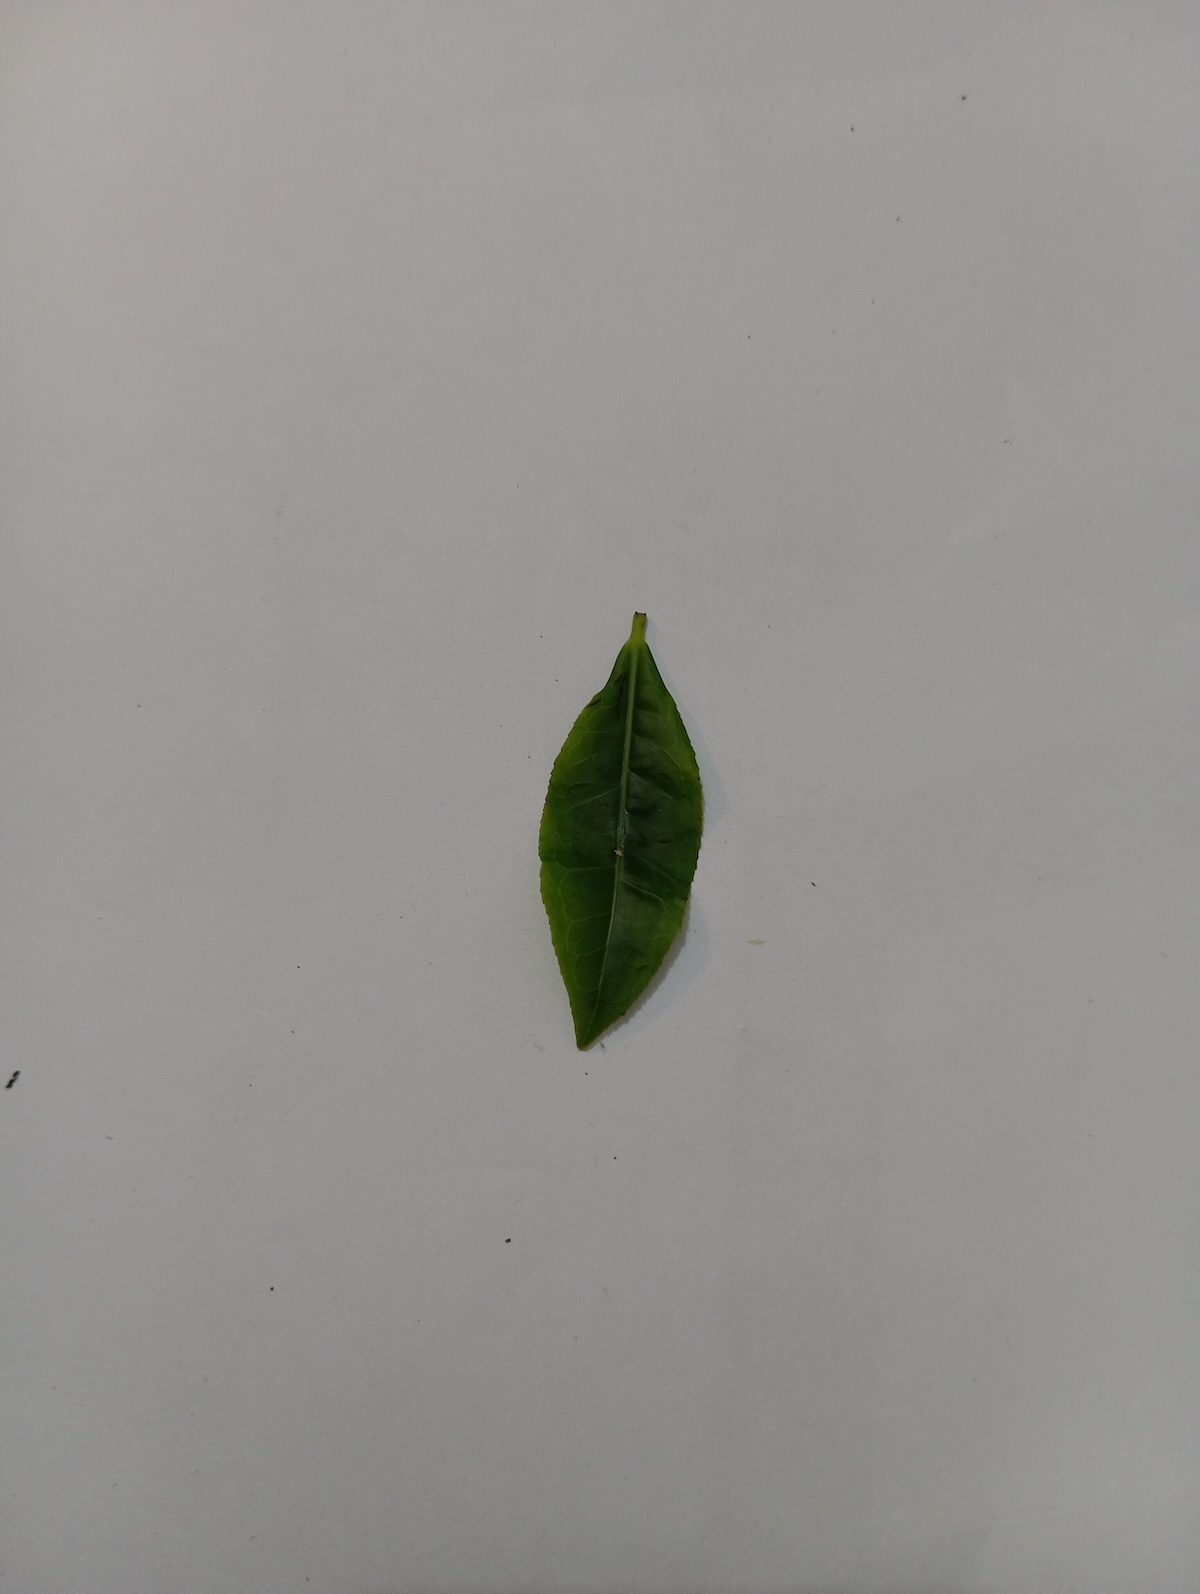
Label: Healthy leaf